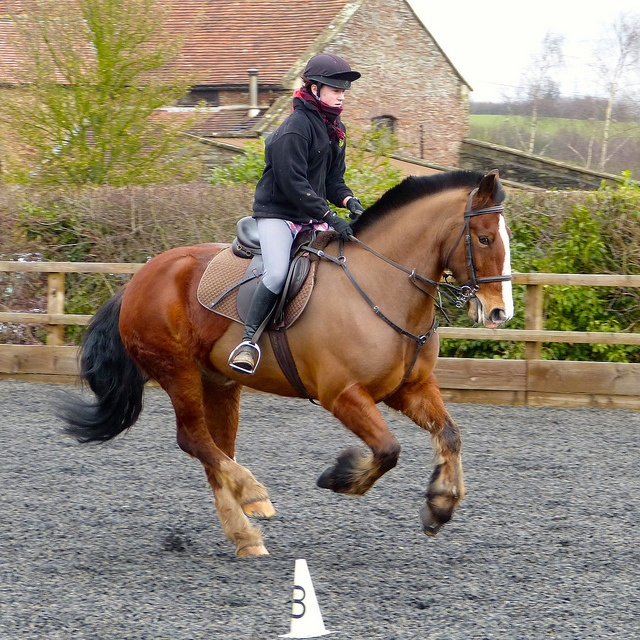
A person on a horse performing a stunt near a cone.
A person wearing a black jacket rides a brown horse.
An English rider on a cantering draft horse.
A person riding a horse, and the horse is jumping over a small white cone on the ground.
a little boy is a on a beautiful horse.